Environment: real
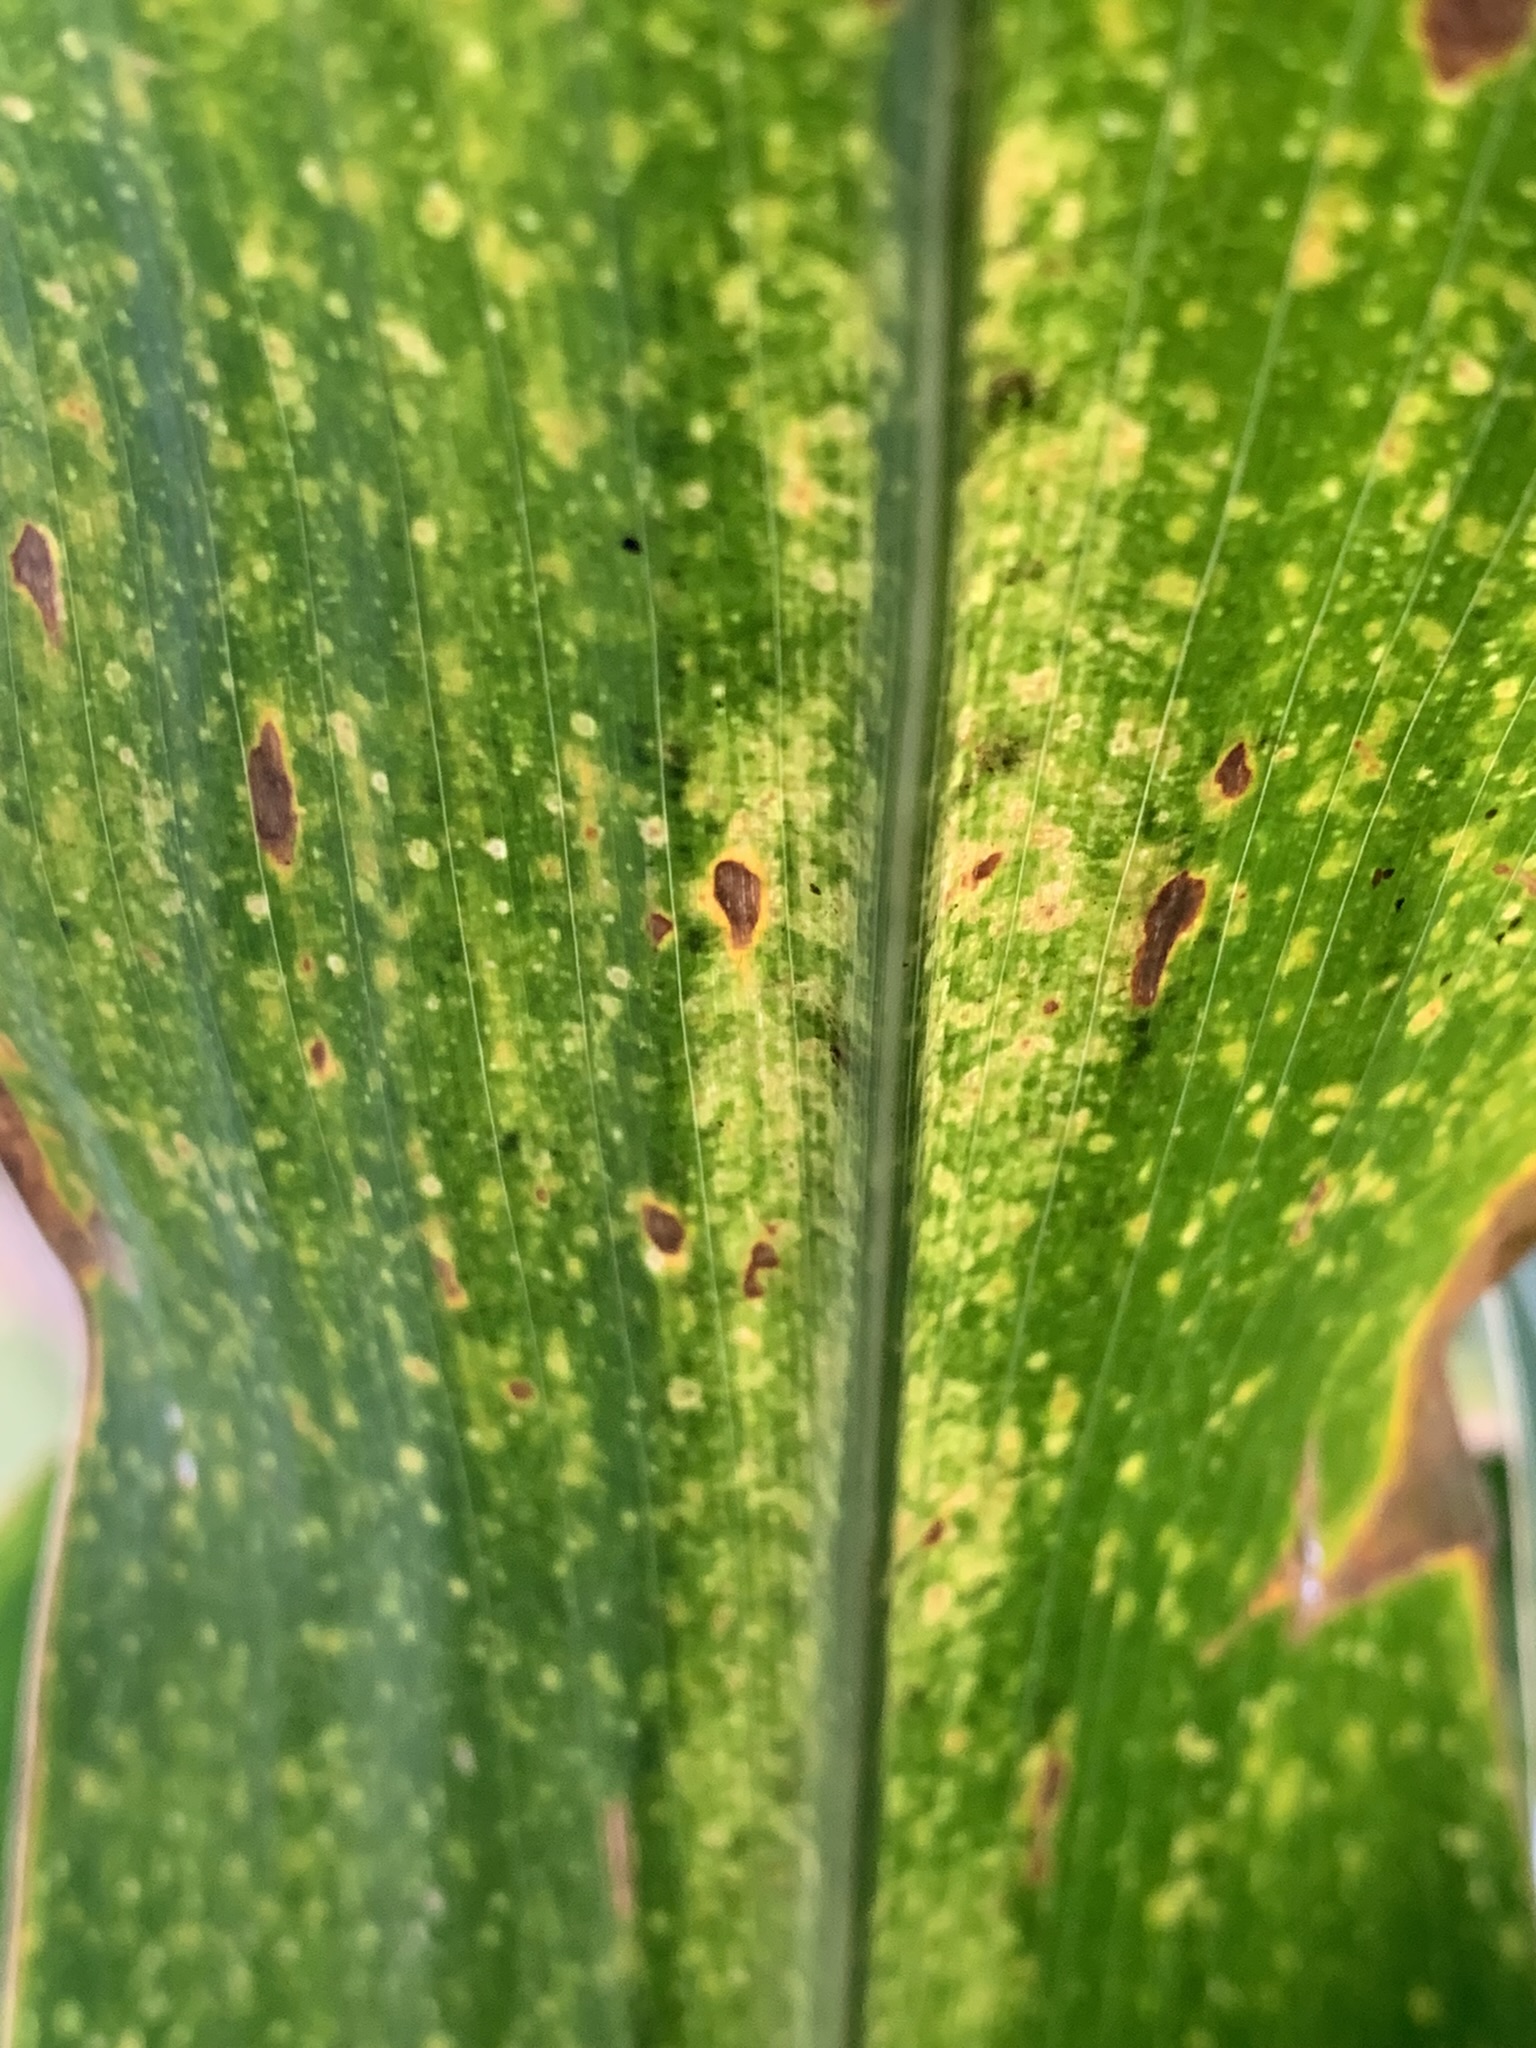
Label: lethal_necrosis